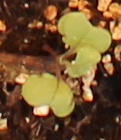
Label: Canola